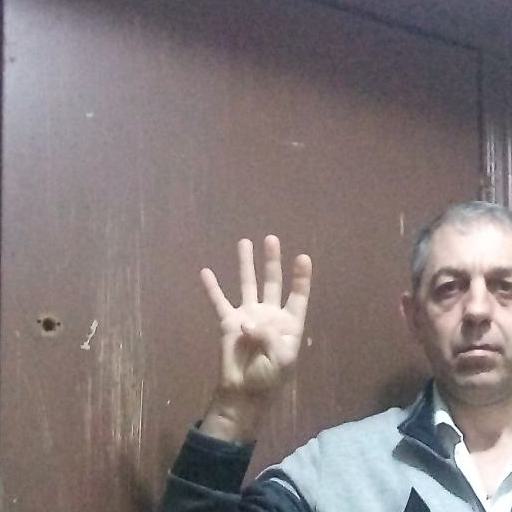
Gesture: four